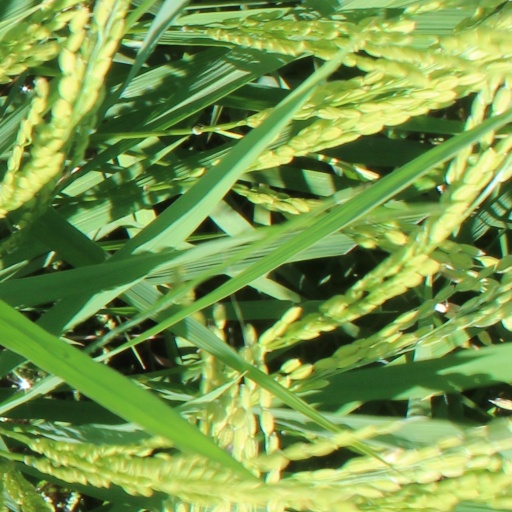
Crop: rice